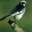
Label: bird